2023 Miyakojima helicopter crash

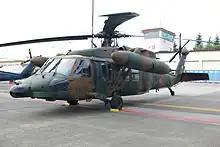
The UH-60JA aircraft that was involved in this incident, photographed in 2009.

The 2023 Miyakojima helicopter crash was an aircraft accident that occurred on April 6, 2023, when a Japan Ground Self-Defense Force Mitsubishi UH-60JA helicopter carrying 10 people, including the commander of the 8th Division, LTG Yuichi Sakamoto, went missing off the coast of Miyako-jima in Okinawa, Japan.